Victory Boulevard (Los Angeles)

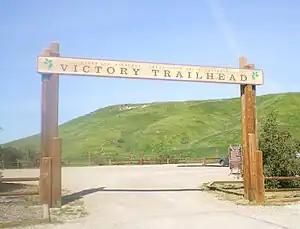
The Victory Trailhead, Upper Las Virgenes Canyon Open Space Preserve

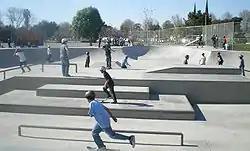
Pedlow Skate Park in Encino

Victory Boulevard is one of three Los Angeles boulevards mentioned in Randy Newman's song "I Love L.A."